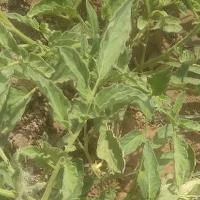
Crop: Tomato
Condition: healthy-leaf